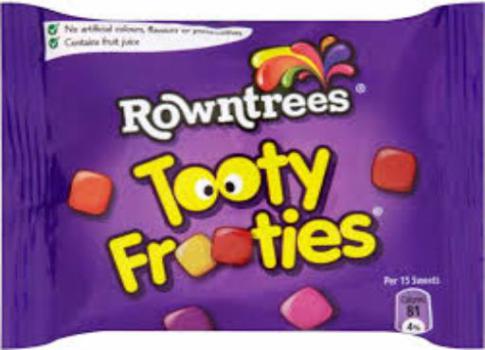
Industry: Food